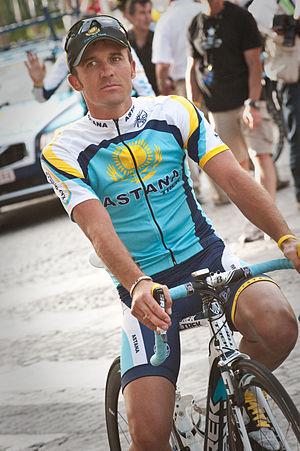
Yaroslav Popovych est un coureur cycliste ukrainien, né le 4 janvier 1980 à Drohobytch, en RSS d'Ukraine. Champion du monde sur route espoirs en 2001, il a été professionnel de 2002 à 2016. Il a pris la troisième place du Tour d'Italie 2003 et a remporté le classement du meilleur jeune du Tour de France en 2005. Sa dernière équipe était l'équipe Trek-Segafredo dans laquelle il devient directeur sportif depuis mai 2016.